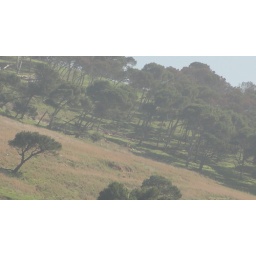
This is a really zoomed in photo of the trees on the mountain top.